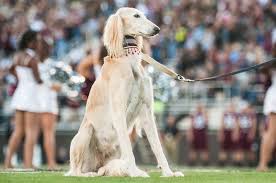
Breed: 206-n000051-Saluki